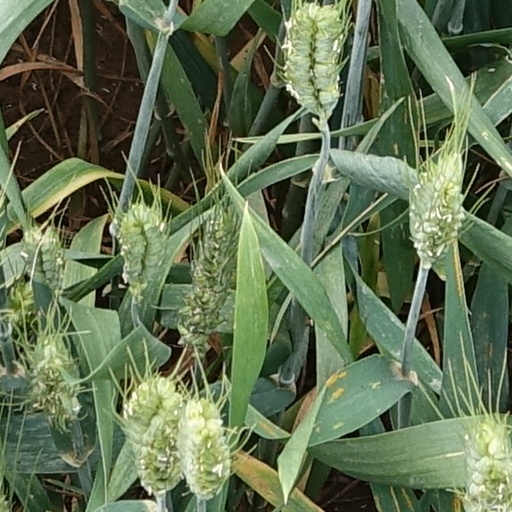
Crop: wheat